Copenhagen Cowboy

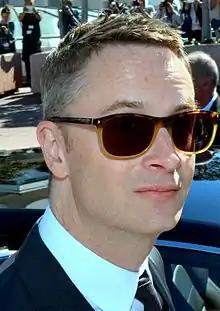
Nicolas Winding Refn, "Copenhagen Cowboy" creator and director

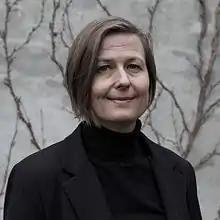
Lene Børglum, co-producer of the series

On July 22, 2022, it was revealed that Angela Bundalovic was cast in the leading role, along with Fleur Frilund, Lola Corfixen, Zlatko Burić, Andreas Lykke Jørgensen, Jason Hendil-Forssell, Li Ii Zhang, Dragana Milutinović, Mikael Bertelsen, Mads Brügger, Ramadan Huseini, and Per Thiim Thim.